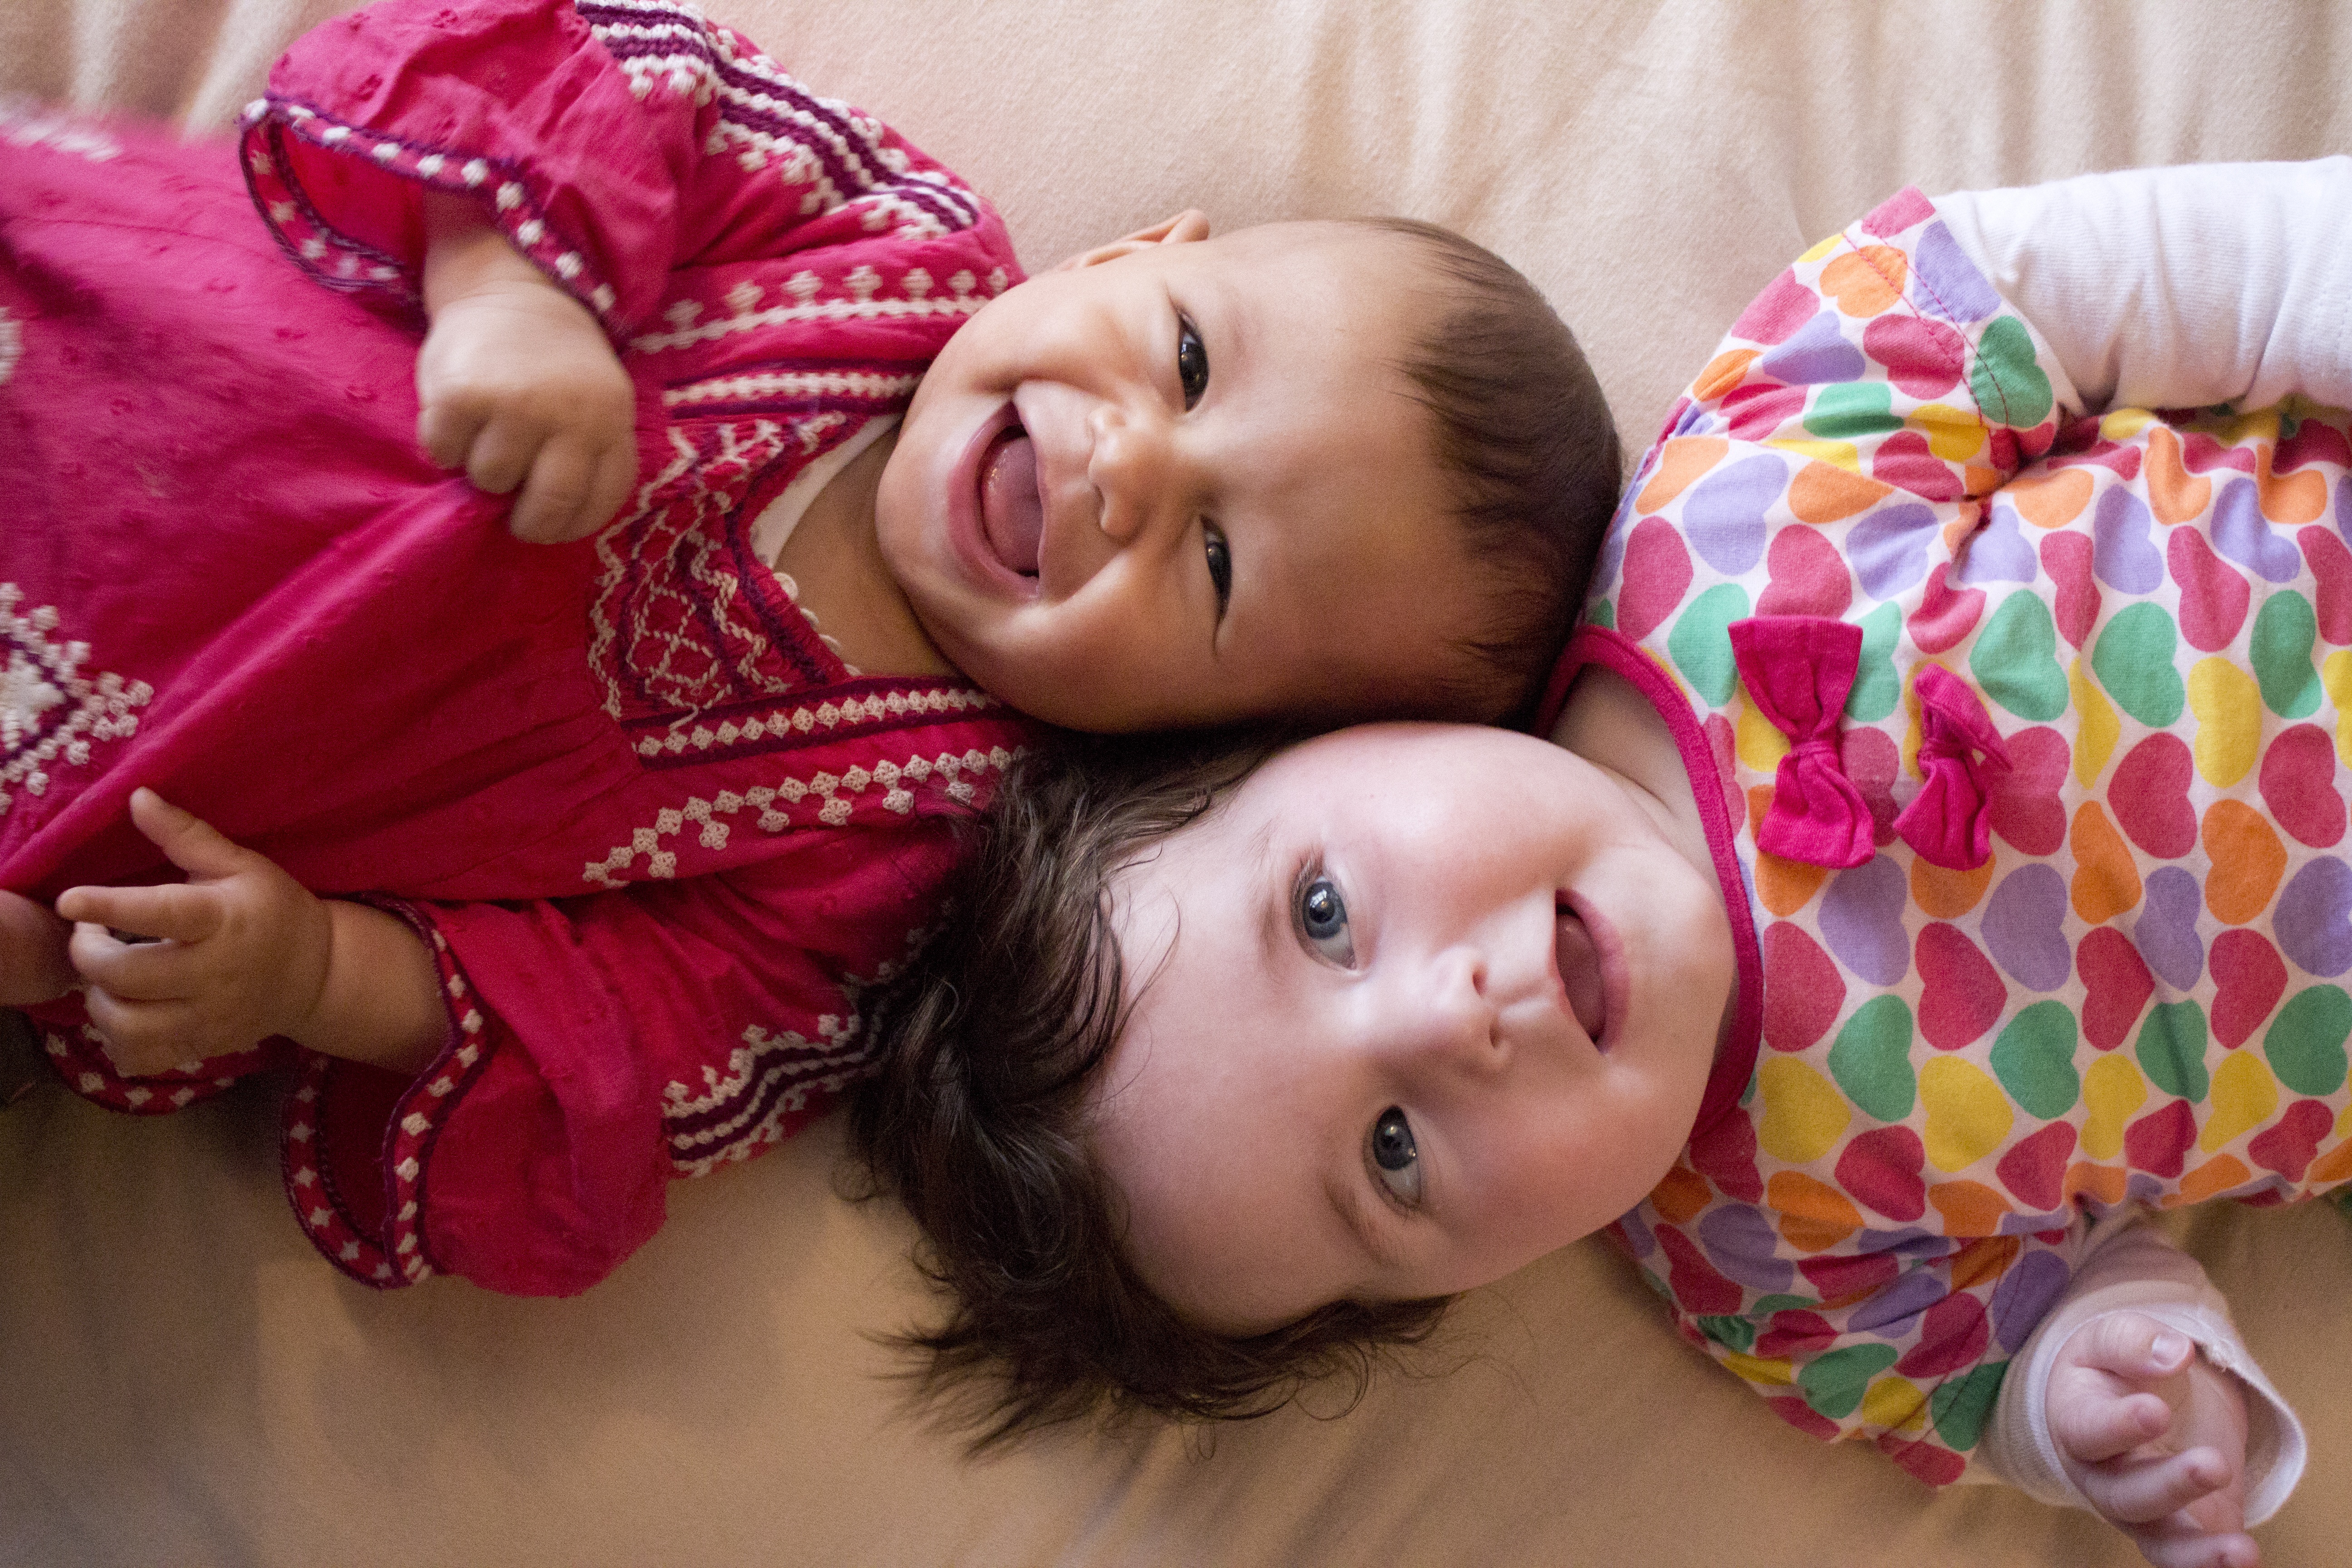
person, people, girl, play, kid, cute, young, child, pink, baby, smiling, smile, cheerful, laughing, children, happy, happiness, infant, toddler, skin, pretty, adorable